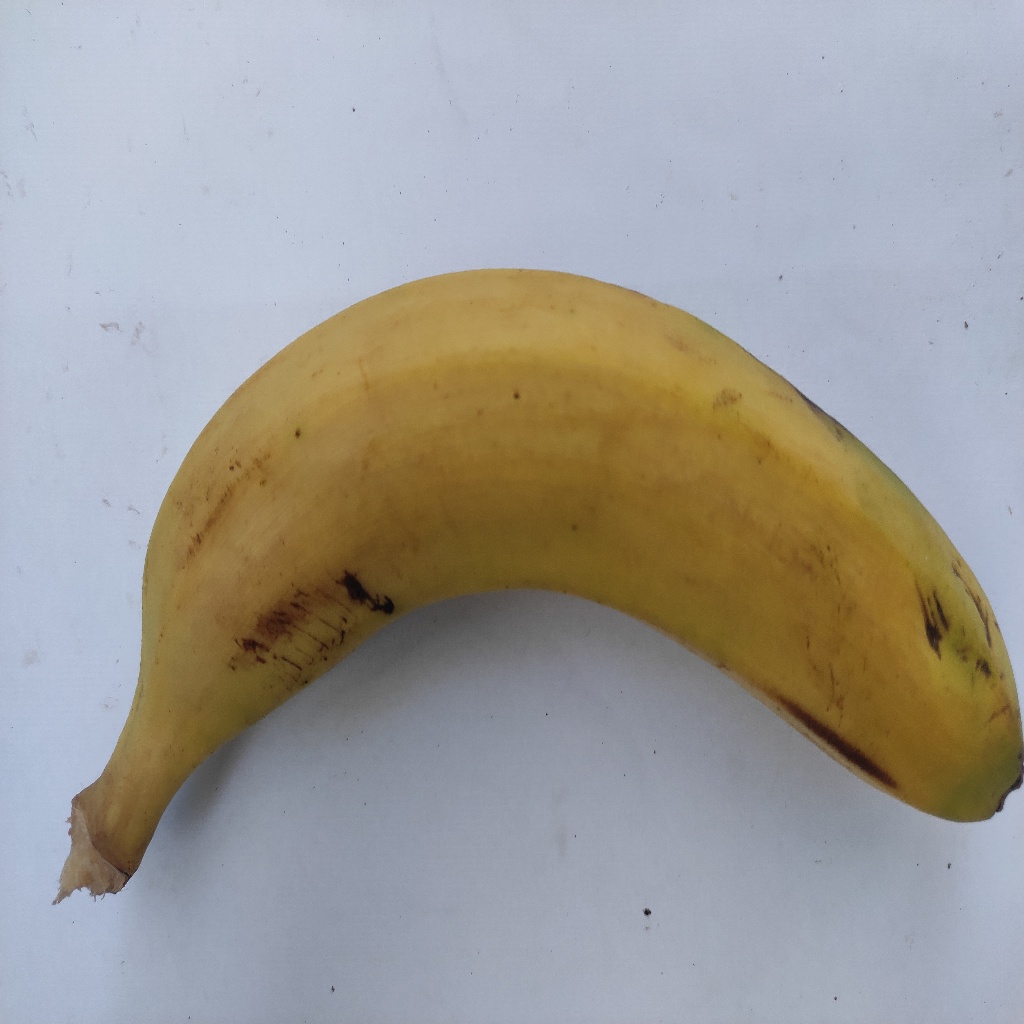
Crop: banana
Quality class: Class_A